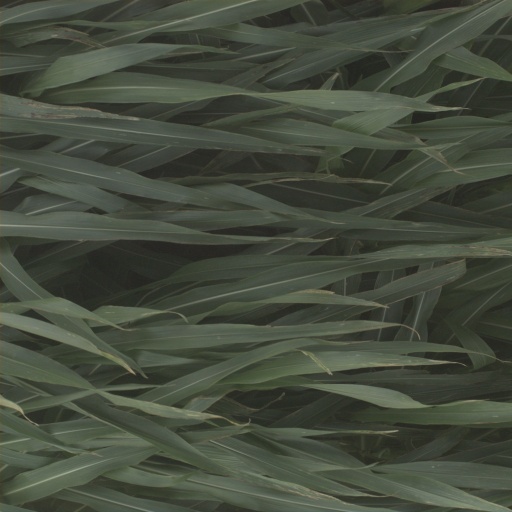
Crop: sorghum